Škofja Loka Passion Play

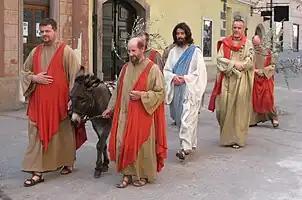
A scene from the "Škofja Loka Passion Play" (2009)

The Škofja Loka Passion Play is the oldest play in Slovene. In its current form, it was a penitential Passion procession. It was written on the basis of an older tradition in 1715, with minor corrections until 1727, by Father Romuald (Lovrenc Marusič; 1676–1748), a Capuchin friar who lived for a period in the Škofja Loka Capuchin monastery in the town of Škofja Loka. The passion presents Biblical stories, particularly from the life of Jesus. It consists of 869 verses, written in the old Škofja Loka dialect. They are divided into 13 tableaux. It belongs to the Baroque period and represents the oldest preserved director's book in the world. The play's manuscript is kept by the Škofja Loka monastery.